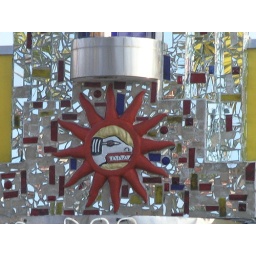
sun dog dinner sign in atlantic beach